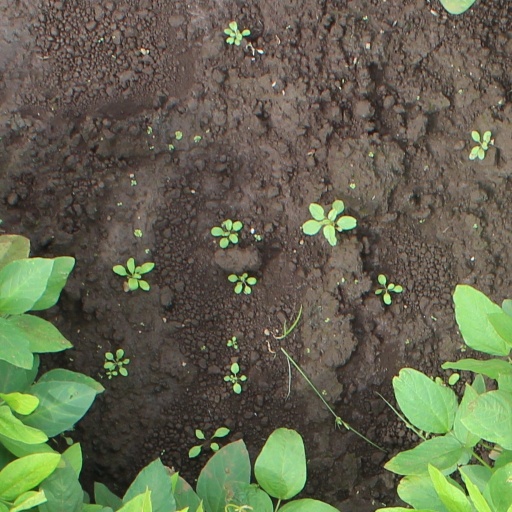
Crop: soybean